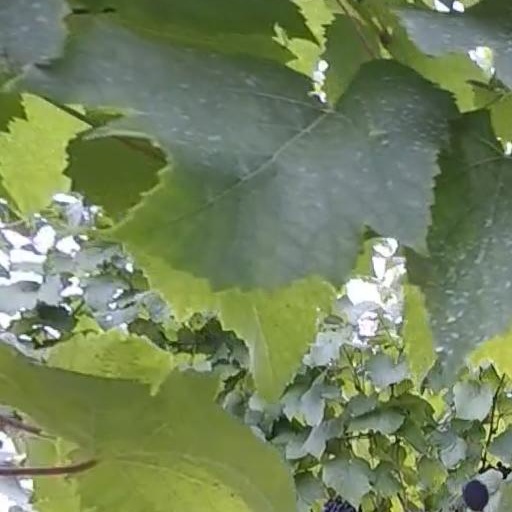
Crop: grape